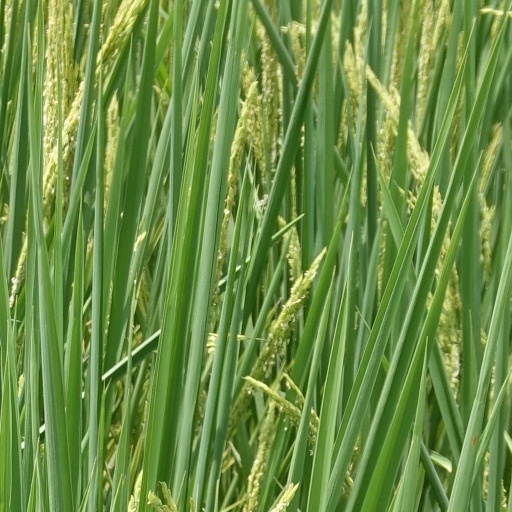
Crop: rice